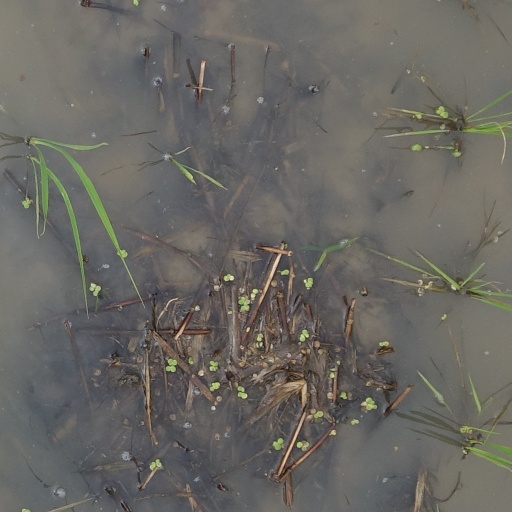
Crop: rice